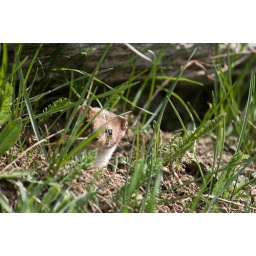
A very close encounter with this cute tiny animal in Moncenisio.